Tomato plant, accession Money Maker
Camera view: vertical (180 deg); turntable rotation: 300 degrees
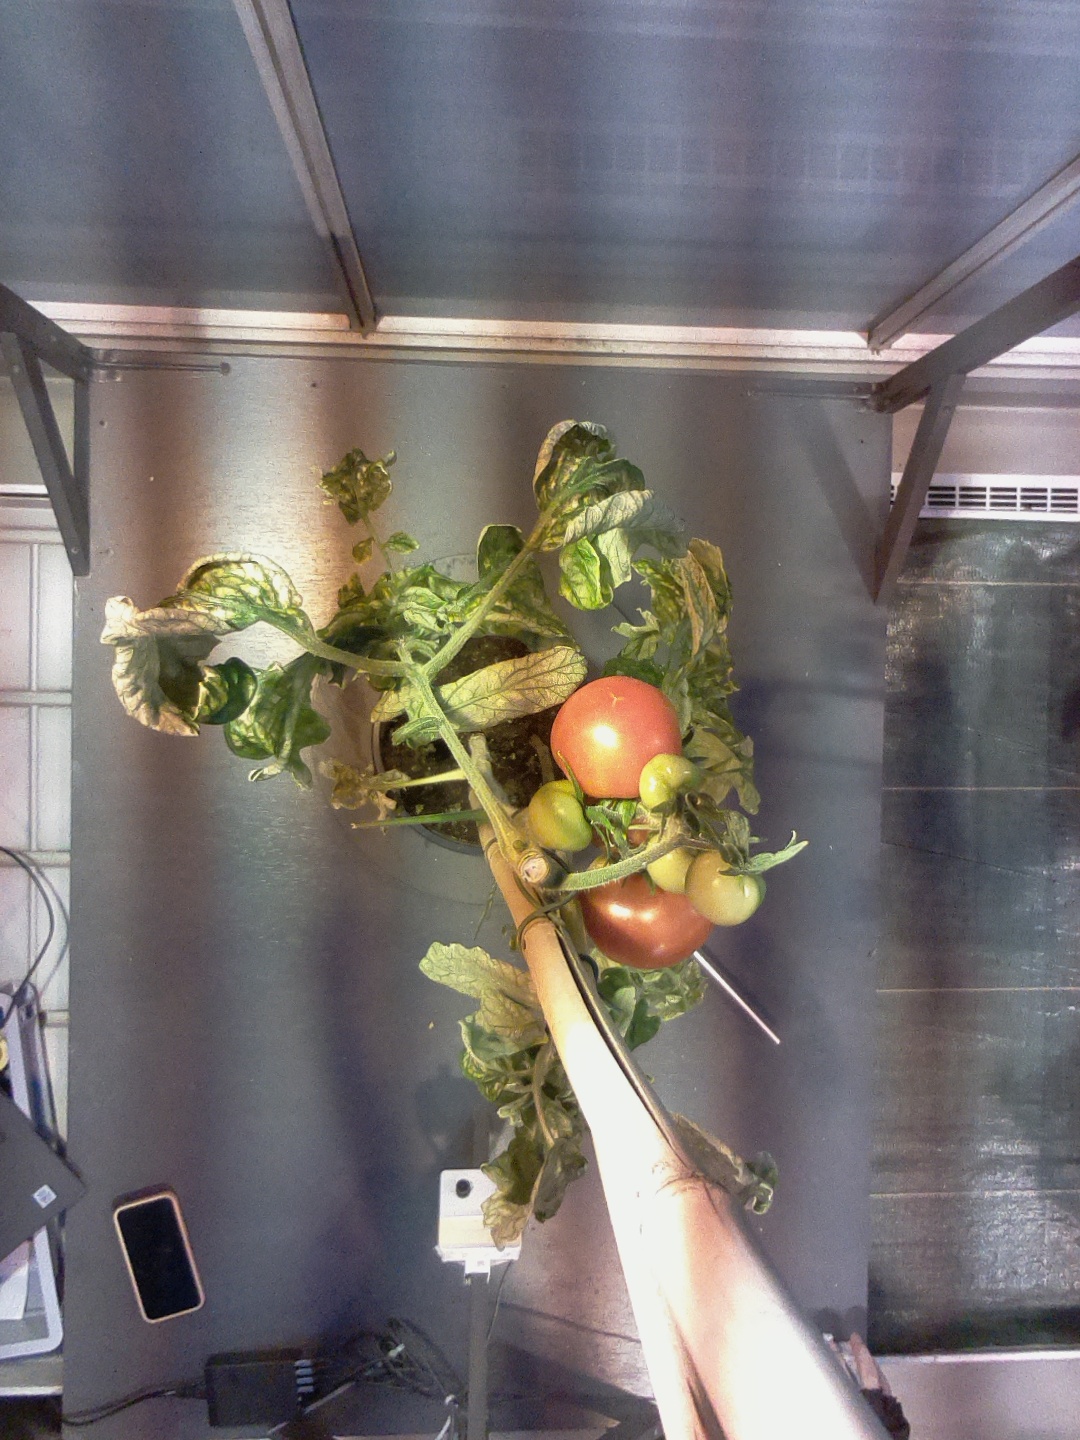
BBCH growth stage 85: 50%-60% of fruits show typical fully ripe color